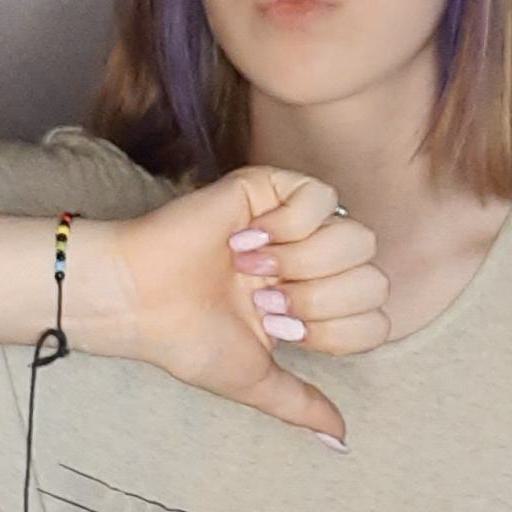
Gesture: dislike